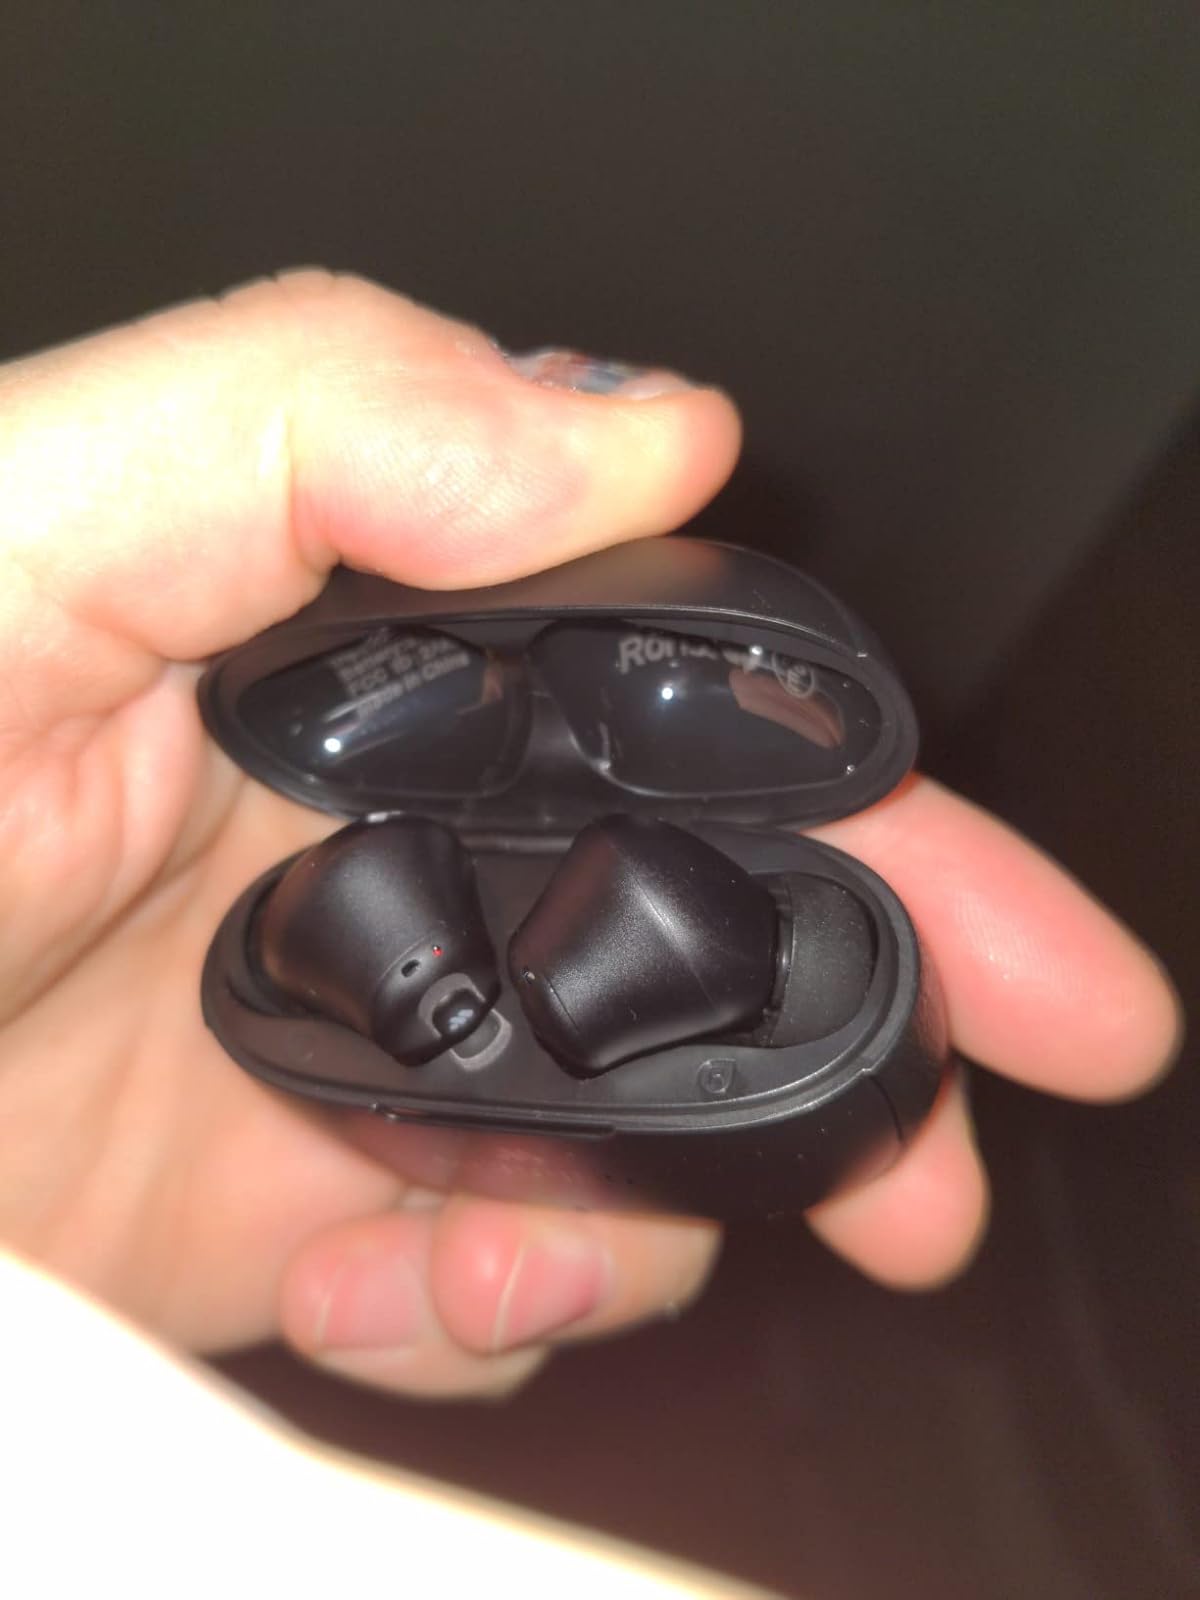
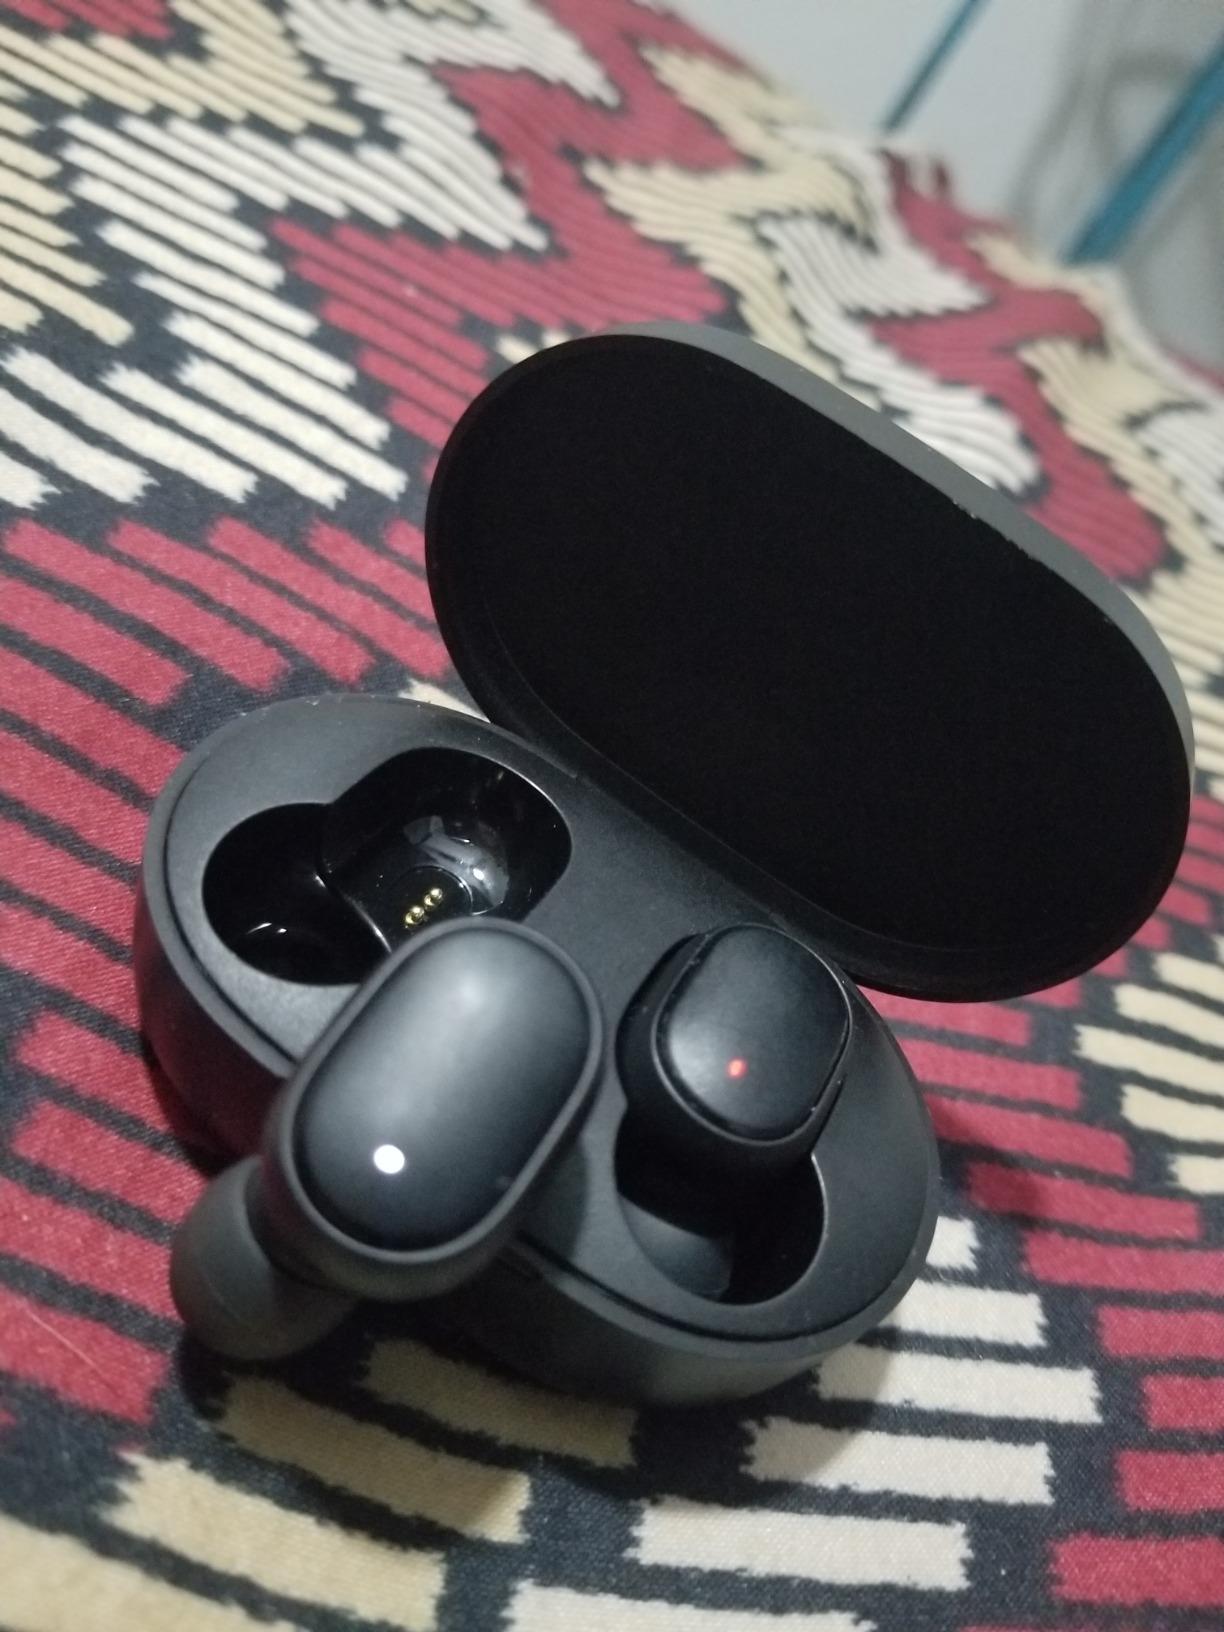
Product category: earbuds
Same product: no